Ward brothers (rowers)

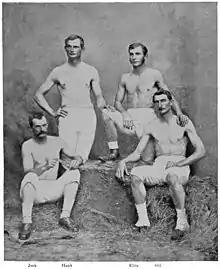
Photo of the Ward Brothers from the 1899 book ""

The Ward brothers were four members of one family who rowed, sometimes forming four and two-man crews and sometimes individually. They were declared World Champions after a four-oared race in 1871.